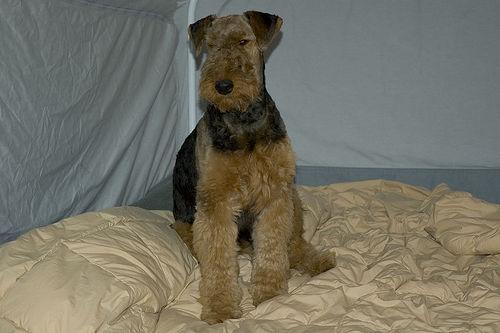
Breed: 200-n000008-Airedale